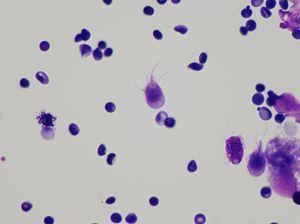
Giardia intestinalis, aussi anciennement appelé Giardia duodenalis, Giardia lamblia, et Lamblia duodenalis, est une espèce de protozoaires flagellés responsable d'une parasitose intestinale, la giardiase, dans les espèces humaine, canine et féline.